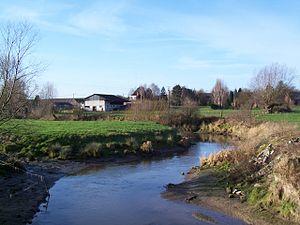
L'écaillon à Mochaux
L’Écaillon est une rivière française du département du Nord et un affluent droit de l'Escaut.